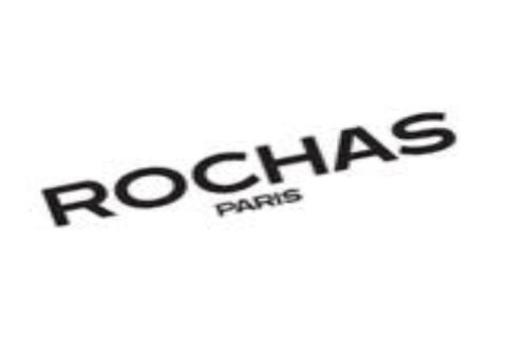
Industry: Clothes